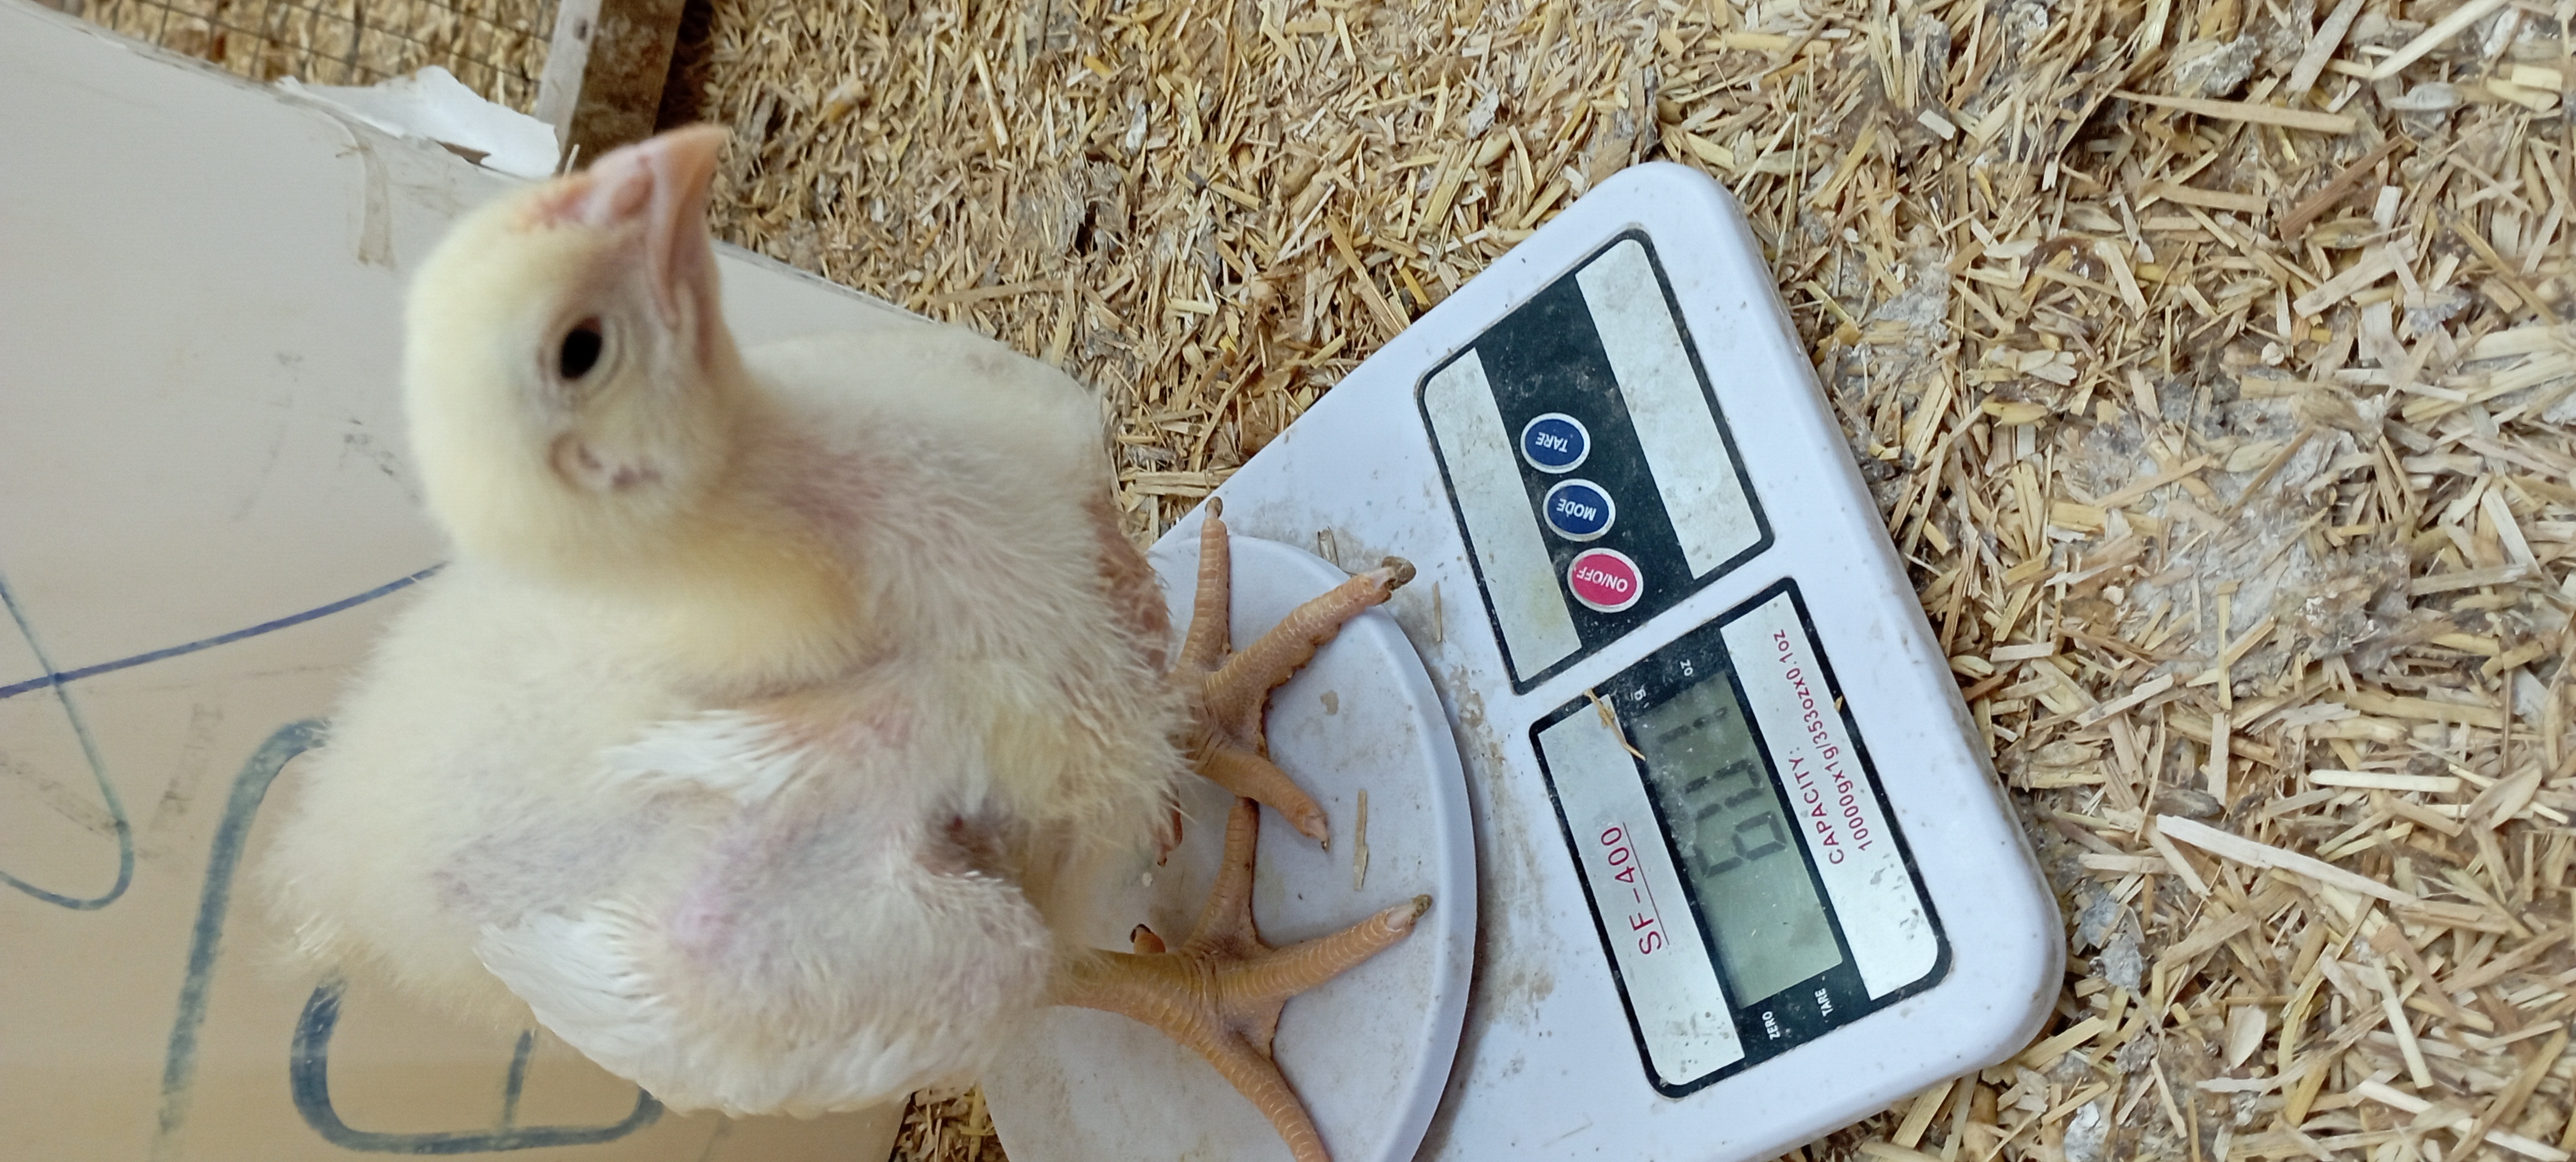
Weight: 601 g